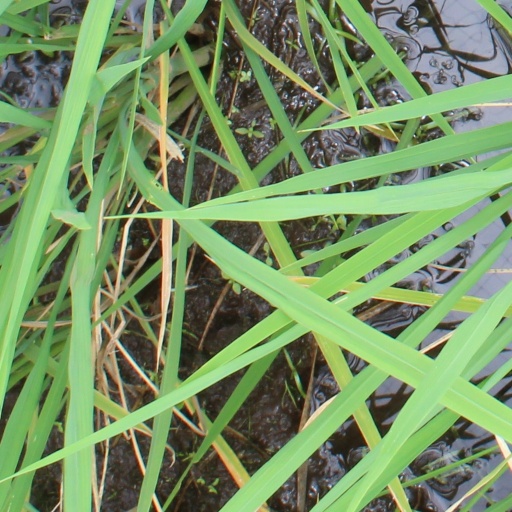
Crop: rice